Nova Friburgo

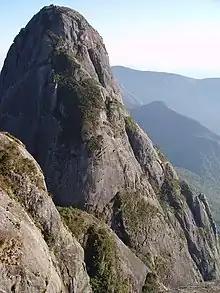
"Pico Maior de Friburgo", The highest point of Serra do Mar – .

The city has a strong drive towards tourism due to the landscape, rivers, trails and bucolic spots. It has the second largest network of hotels of the state, after the capital Rio de Janeiro. The urban district is visited for its cold climate, the tranquility and romanticism. However, there are also attractions more distant to the center, which are appreciated by those who are interested in ecotourism and adventure sports like rafting and canoeing. The district of Lumiar is one of the most important sites for these sports in the state.